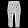
Label: Trouser